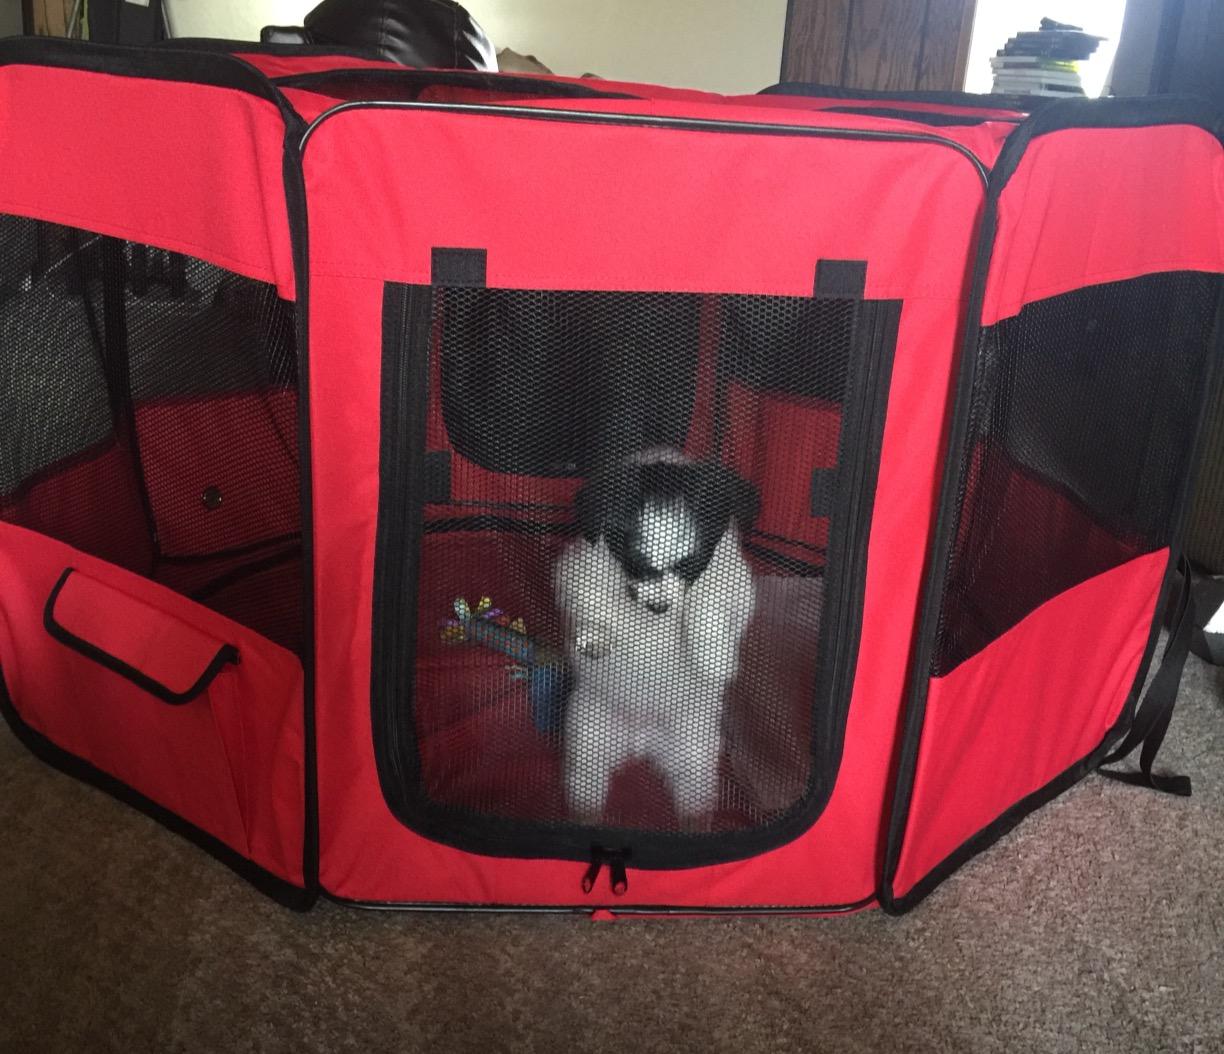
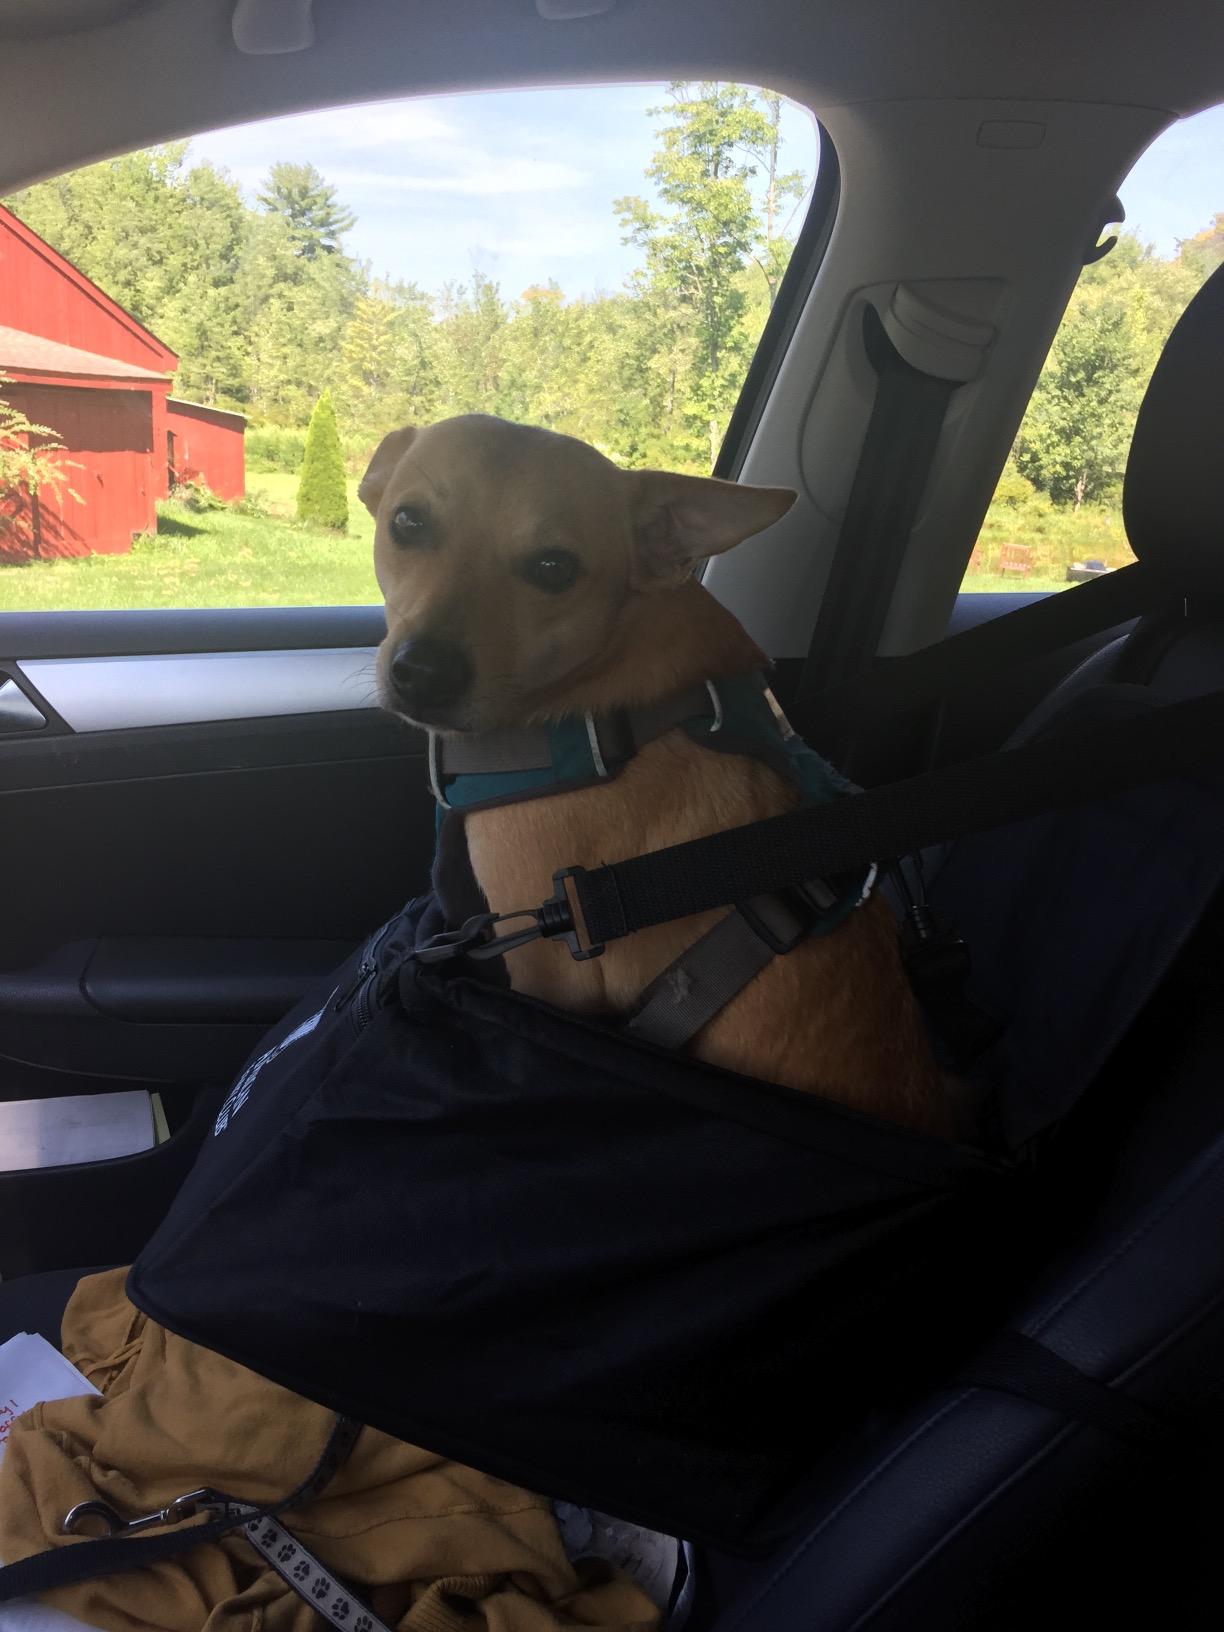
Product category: items_kennel
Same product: no